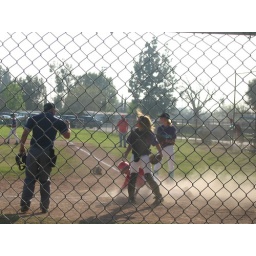
SH #12/catcher with ball at home plate as Angels player sliding in is called out